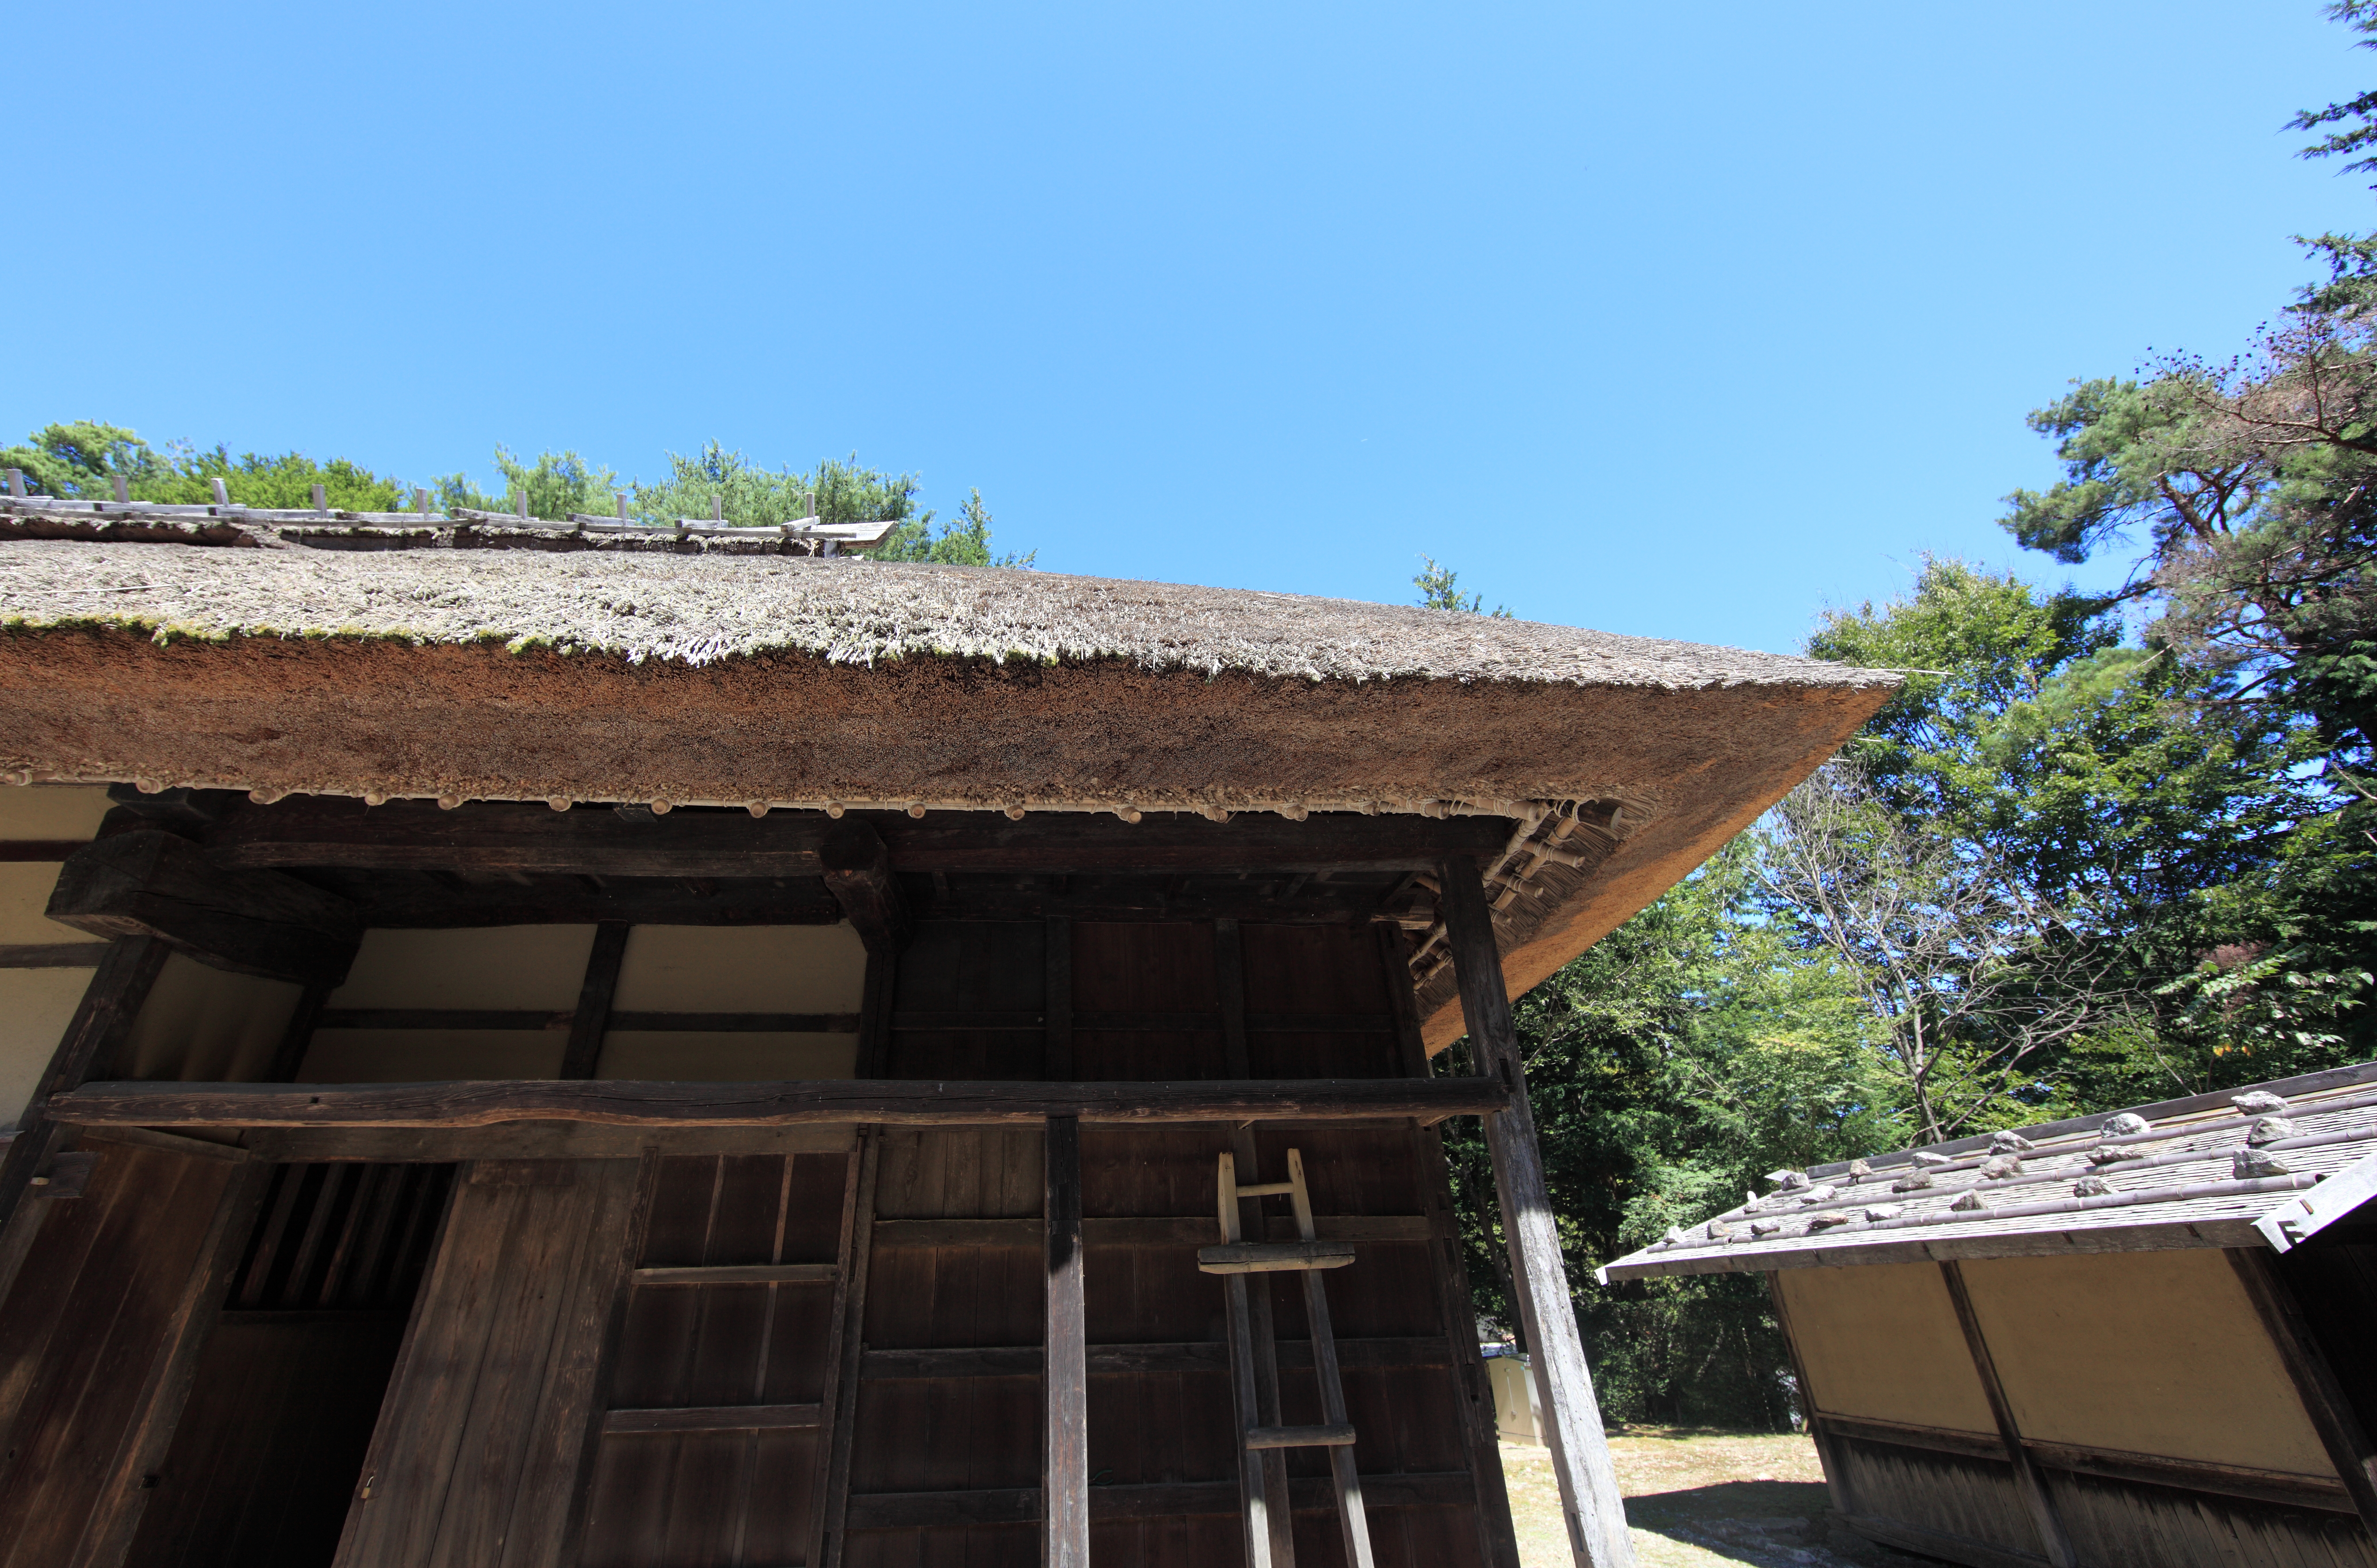
farm, villa, house, roof, home, hut, village, shack, cottage, property, exterior, design, japanese, style, estate, traditional, thatched, folk, thatchedroof, outdoor structure